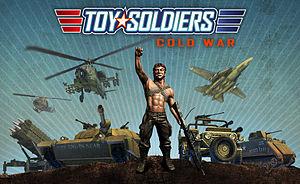
Toy Soldiers: Cold War est un jeu vidéo de type tower defense développé par Signal Studios et publié par Microsoft le 17 août 2011 sur Xbox Live Arcade puis sur PC le 26 octobre 2012. Il fait suite au jeu Toy Soldiers publié en 2010.